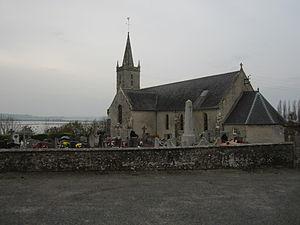
Liesville-sur-Douve, Manche
Liesville-sur-Douve est une commune française, située dans le département de la Manche en région Normandie, peuplée de 204 habitants.